Anne Frank tree

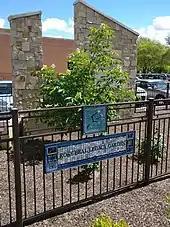
One of the thirteen saplings in the U.S. is at the Anne Frank Human Rights Memorial in Boise, Idaho

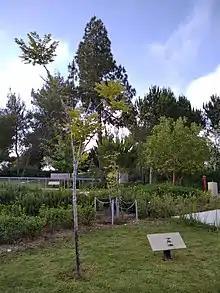
A sapling of Anne Frank's tree in Yad Vashem, Jerusalem

Thirteen saplings from the tree have been distributed in the United States to museums, schools, parks and Holocaust remembrance centers through a project led by The Anne Frank Center USA. The first sapling was planted in April 2013 at The Children's Museum of Indianapolis. Other saplings were sent to Liberty Park in New York City, honoring victims of September 11 attacks; Central High School in Little Rock, Arkansas which was the center of a desegregation battle; the Clinton Presidential Center, also in Little Rock, in partnership with the city's Congregation B'nai Israel Sisterhood; and sites in California, Idaho, Iowa, Massachusetts, Michigan, Washington, D.C., and Washington state.